Kate Middleton (free-diver)

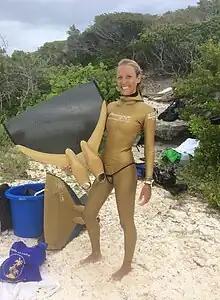
Freediving CWF Kate Middleton from New Zealand

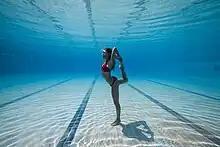
Kate Middleton is a yoga instructor.

Kate Middleton (born 23 December 1987) is a New Zealand free-diver who holds the current New Zealand records in the free immersion (FIM) and constant weight with fins (CWT) disciplines. She is the third-deepest woman in the world and Vice World Champion Freediver. She owns a yoga and free-diving resort in Gili Trawangan, Indonesia, where she trains and teaches.